Amanda Conner

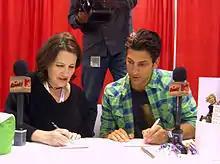
Conner sketching with Kenny Santucci for a segment for MTV Geek at the 2012 New York Comic Con

Her other comic book credits include "Lois Lane", "", and "Birds of Prey" for DC Comics, as well as "Two-Step" with writer Warren Ellis for the Cliffhanger! imprint of WildStorm Comics (owned by DC Comics); "X-Men Unlimited" for Marvel; "Gatecrasher", which she co-created for Black Bull Comics; and "The Pro", a creator-owned book for Image Comics with Palmiotti and Garth Ennis. In 2005, she illustrated the origin of Power Girl in "JSA Classified" #1-4. She also penciled a "Blade" comic to go with the special DVD edition.